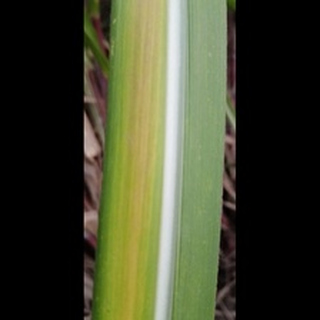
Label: sugarcane_yellow_leaf_disease